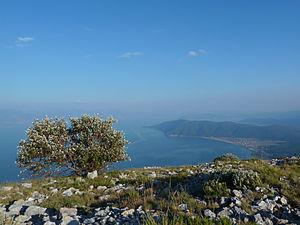
Stenyé est un village du sud-est de la Macédoine du Nord, situé dans la municipalité de Resen. Le village comptait 438 habitants en 2002.
Le tourisme en Macédoine du Nord est encore faible bien qu'en développement. La Macédoine du Nord possède de nombreuses richesses naturelles et culturelles et lance régulièrement des campagnes de promotion. De 1997 à 2008, le chiffre d'affaires des hôtels et des restaurants a augmenté en moyenne de 4,64 % par an. Le nombre de visiteurs étrangers augmente lui aussi constamment, par exemple de 14,6 % en 2011. Cette année-là, le pays a accueilli presque 262 000 touristes étrangers, surtout venus des pays voisins comme la Grèce, la Serbie et l'Albanie, mais aussi des pays d'Europe occidentale et des États-Unis.